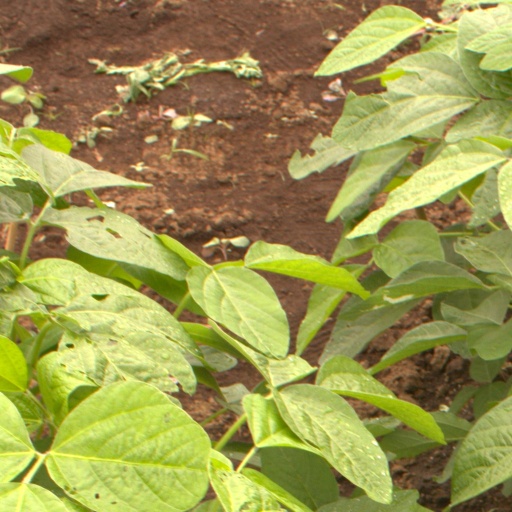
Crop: soybean